List of Lepidoptera of Slovenia

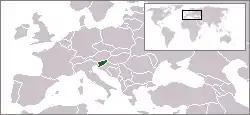
Location of Slovenia

The Lepidoptera of Slovenia consist of both the butterflies and moths recorded from Slovenia.